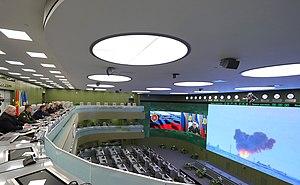
Avangard est un planeur hypersonique développé par la Russie,